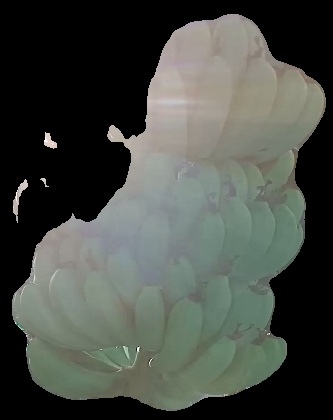
Variety: pachbale
Grade: grade1